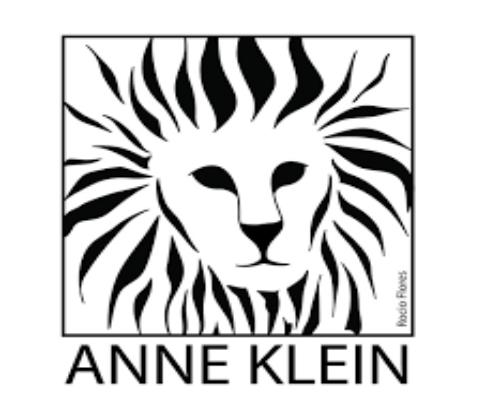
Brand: Anne Klein
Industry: Clothes